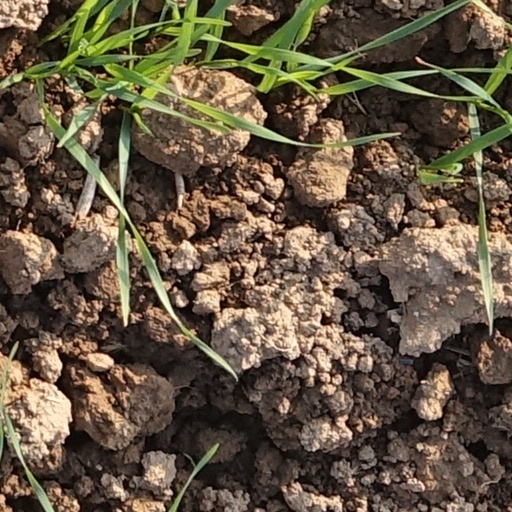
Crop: wheat